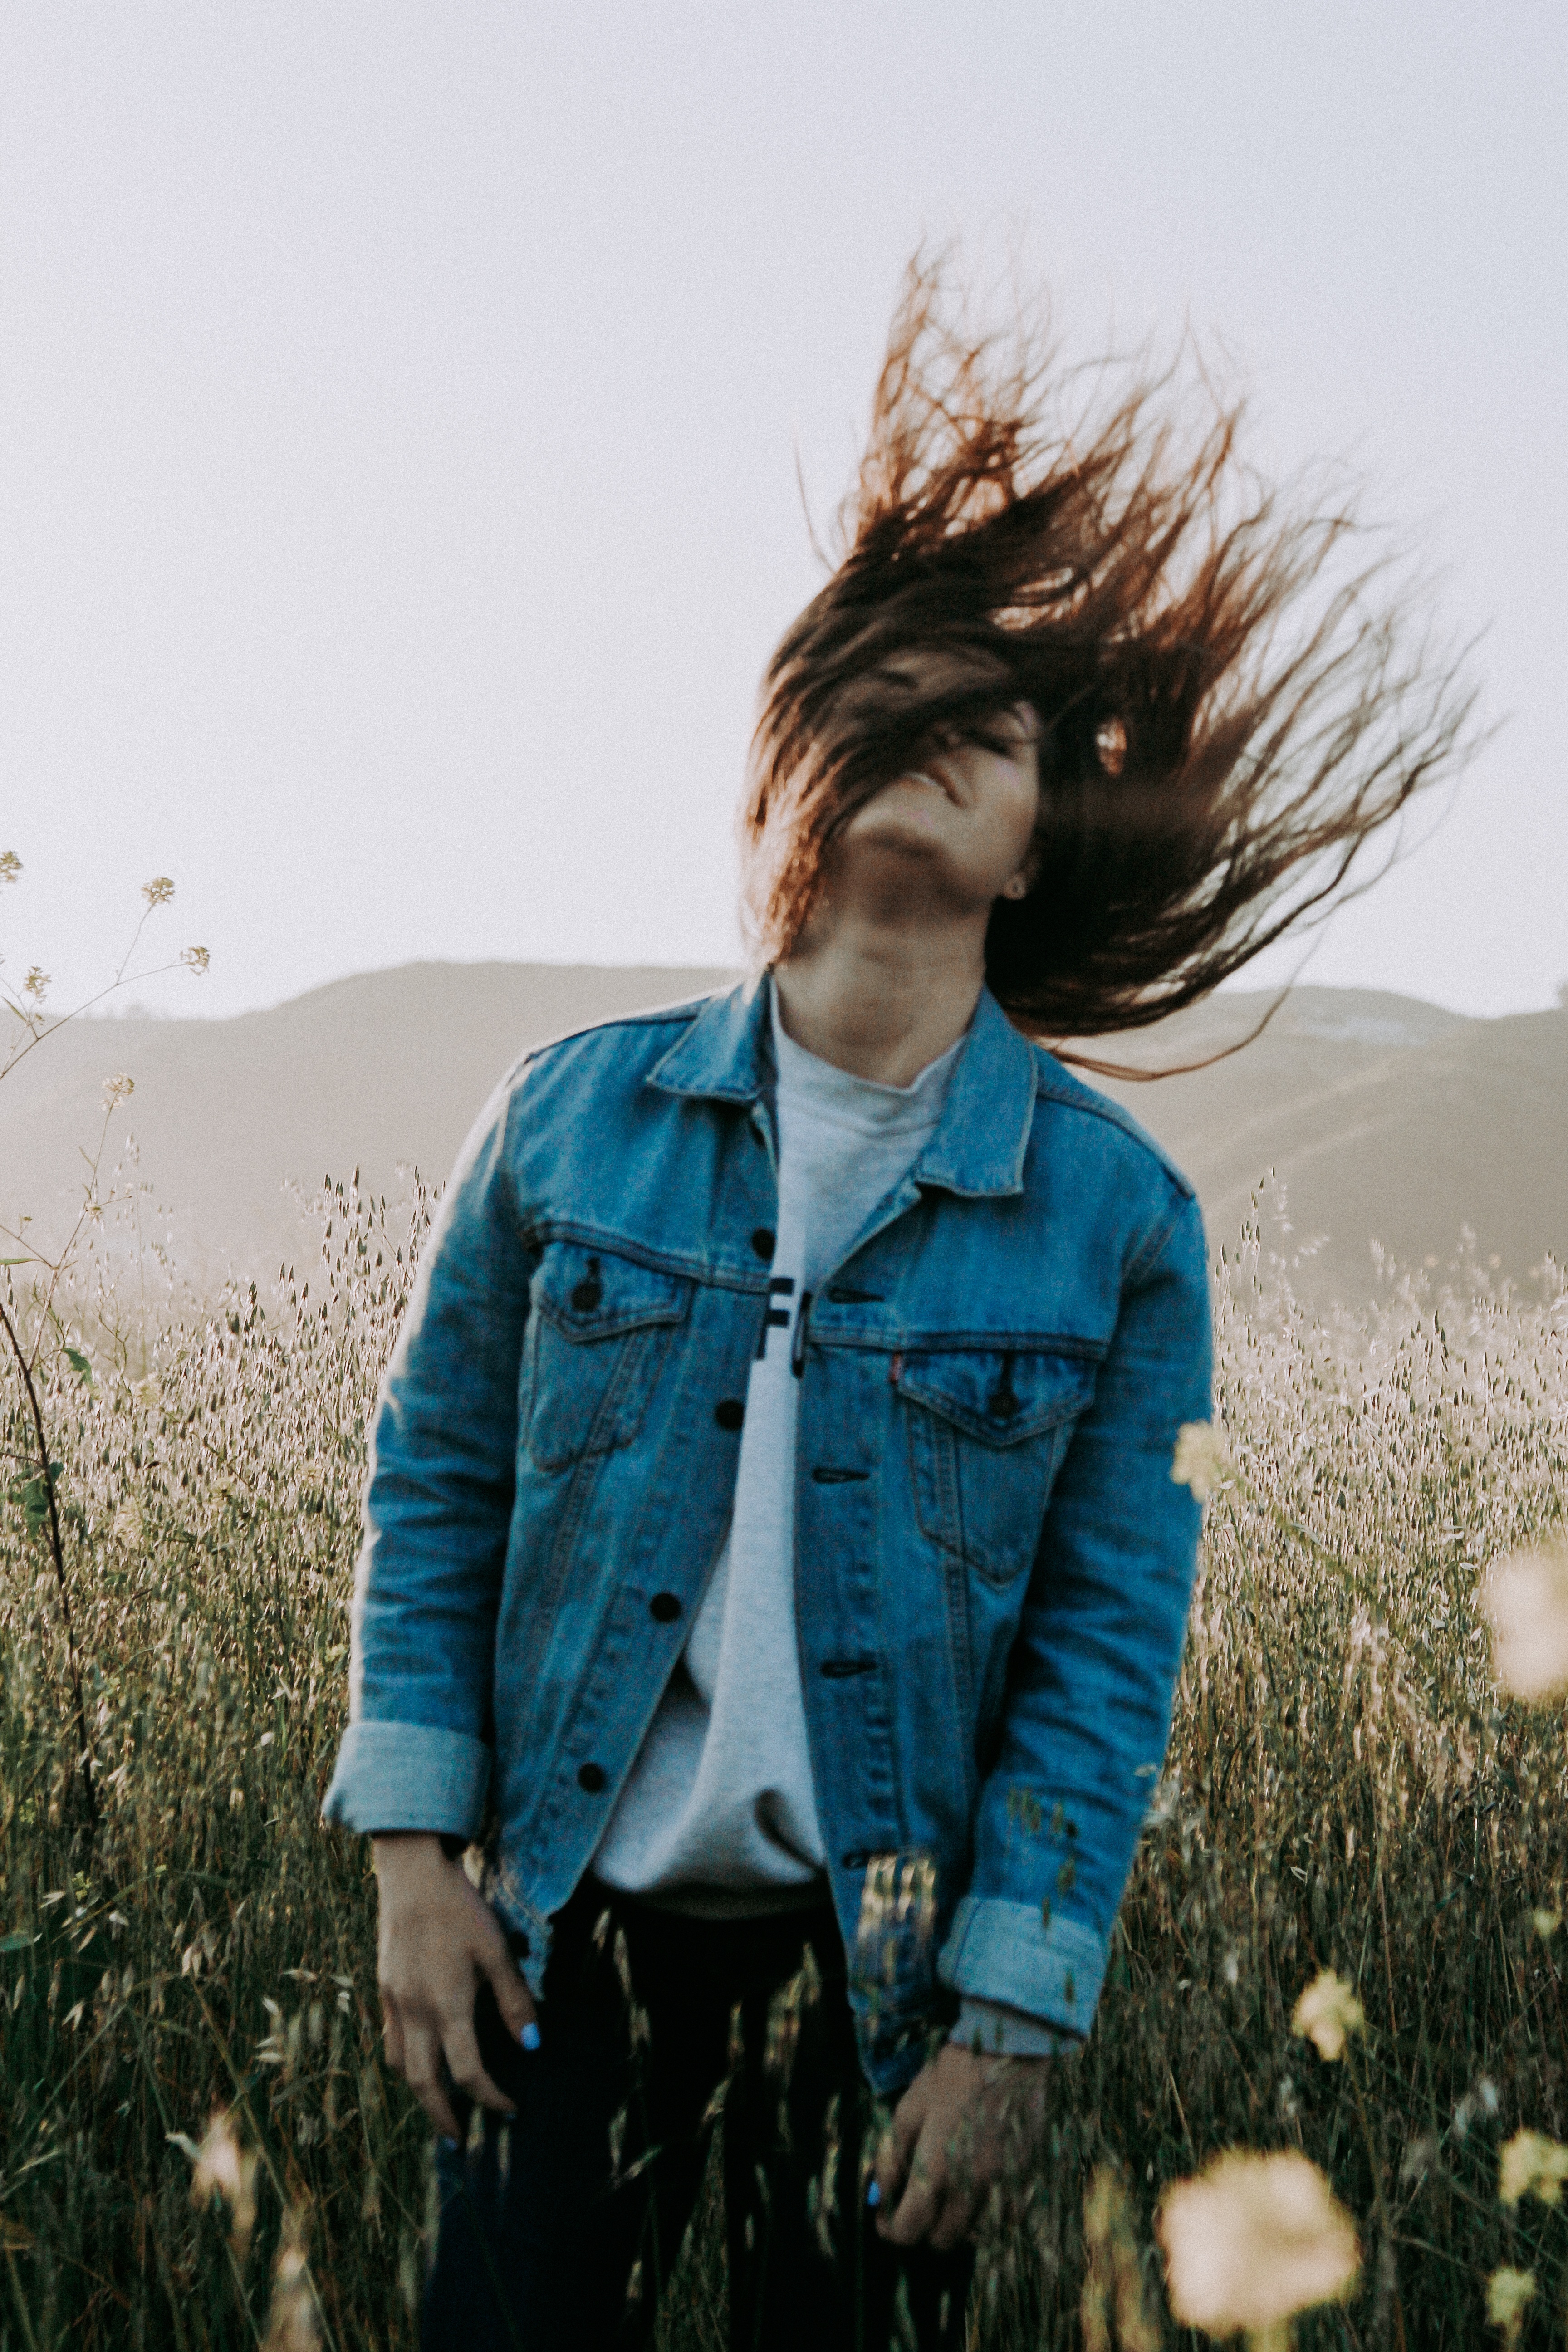
winter, photography, portrait, model, spring, fashion, blue, clothing, season, hairstyle, dress, photograph, beauty, photo shoot, portrait photography